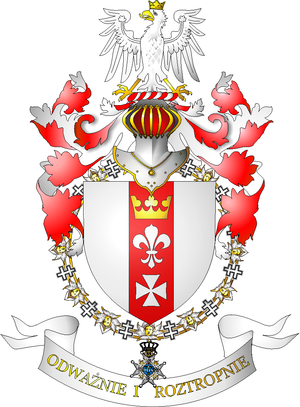
Les armoiries des présidents de la Pologne sont celles de leur famille ou ont été créées à l'admission du président au sein d'un ordre de chevalerie étranger. L'héraldique polonaise attribue un même blason à des centaines de familles différentes membres d'un même clan, ce qui explique que presque tous aient possédé des armes familiales et que les mêmes blasons aient été portés par des présidents différents.